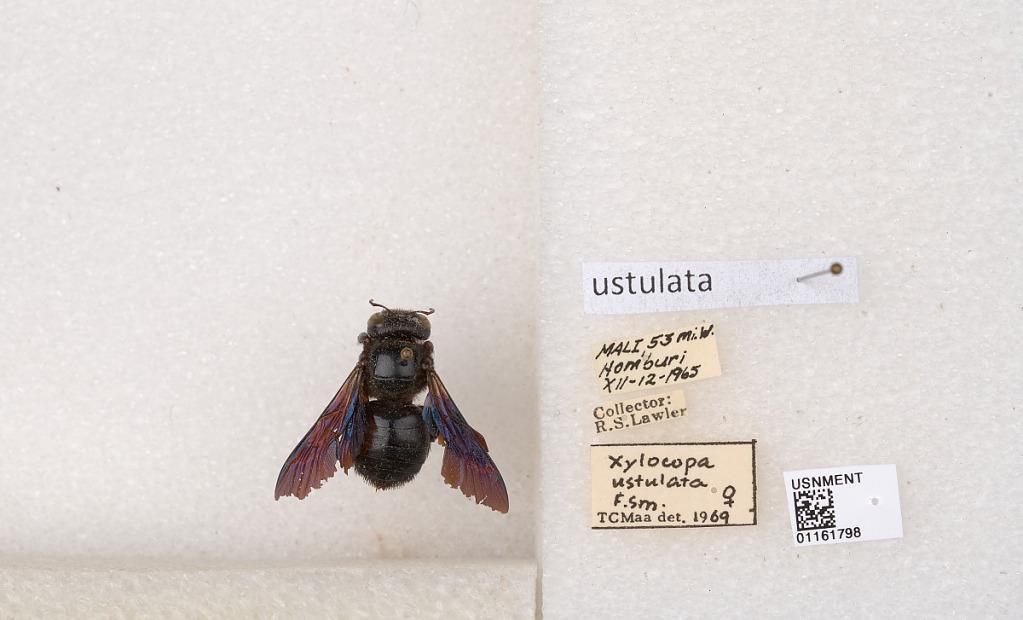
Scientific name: Xylocopa (Ctenoxylocopa) ustulata Smith
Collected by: S. Laroca
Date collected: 1965-12-12
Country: Mali
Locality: Homburi
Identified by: Maa, T.